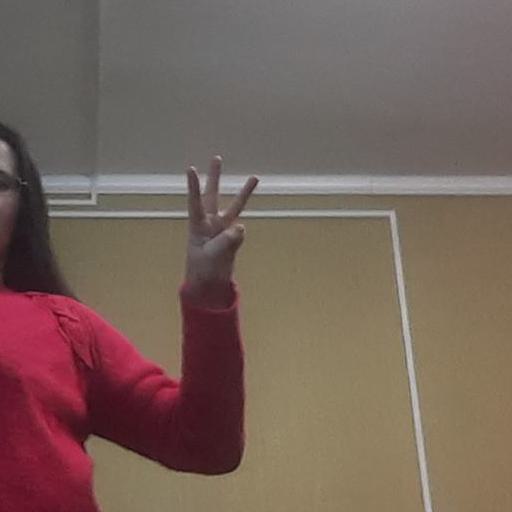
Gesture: three